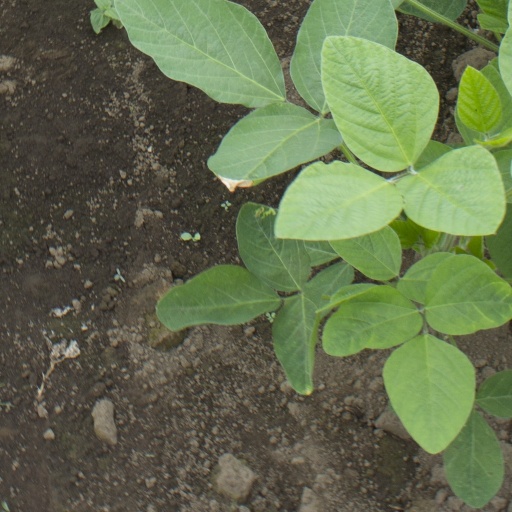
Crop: soybean